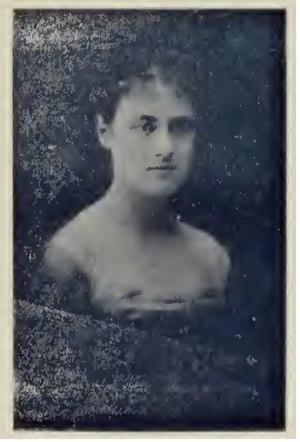
Marcotte Marie Antoinette c 1897
Lucile Marie Antoinette Marcotte née à Troyes le 31 mai 1867 et morte à Paris le 30 avril 1929 est une artiste peintre française, principalement active en Belgique.